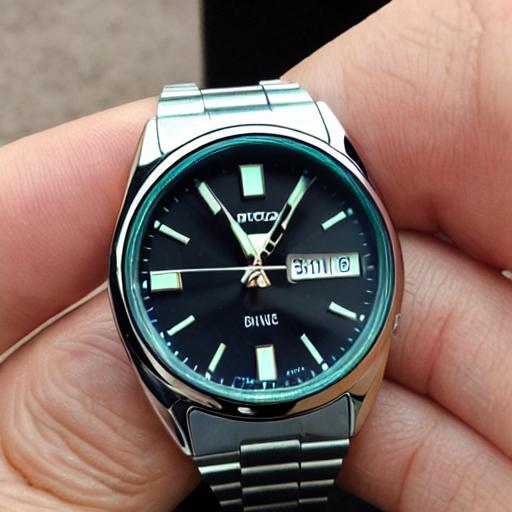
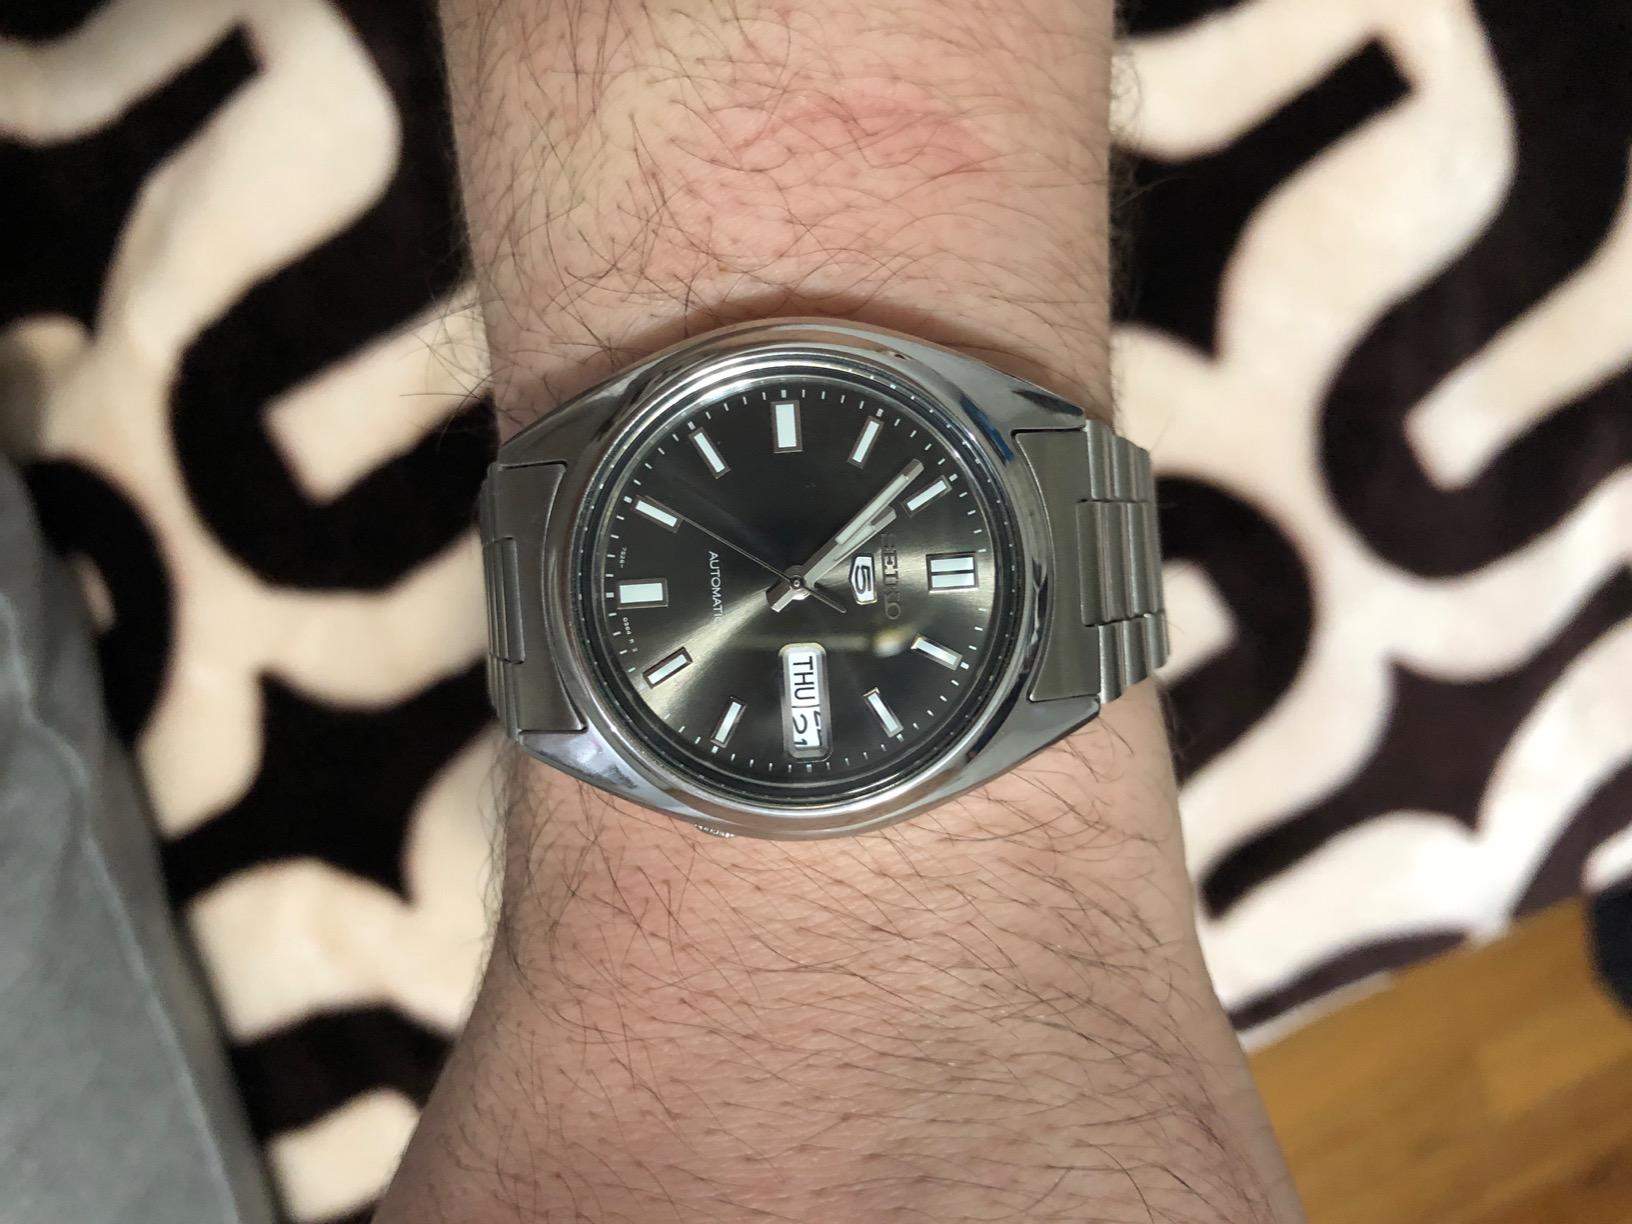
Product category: accessories_watch
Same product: no